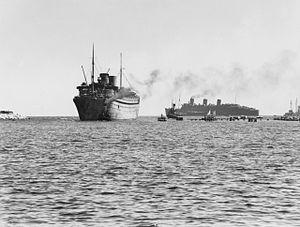
L'opération Pamphlet, également appelée convoi Pamphlet, est une opération militaire de la Seconde Guerre mondiale, menée par les Alliés en janvier et février 1943 pour rapatrier la 9ᵉ division d'infanterie de l'armée australienne depuis l'Égypte.